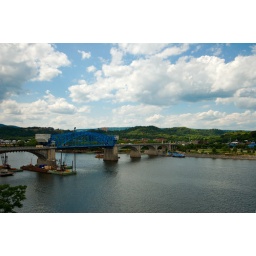
Seen from Walnut street bridge in downtown Chattanooga